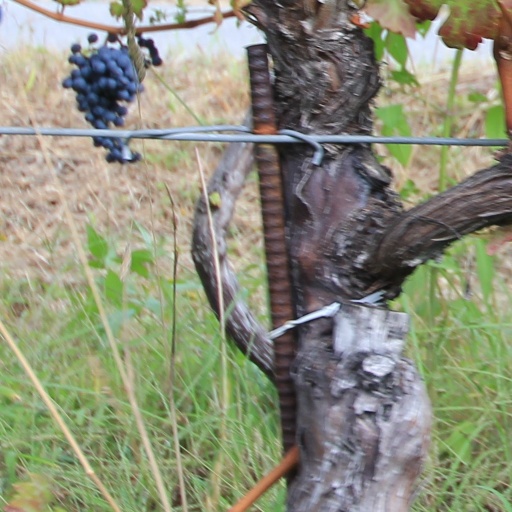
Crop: grape